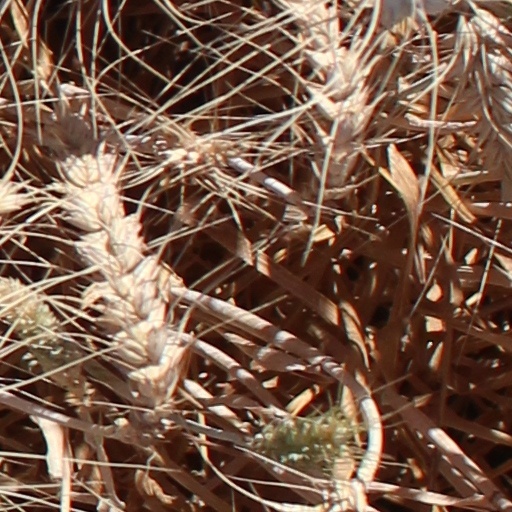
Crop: wheat